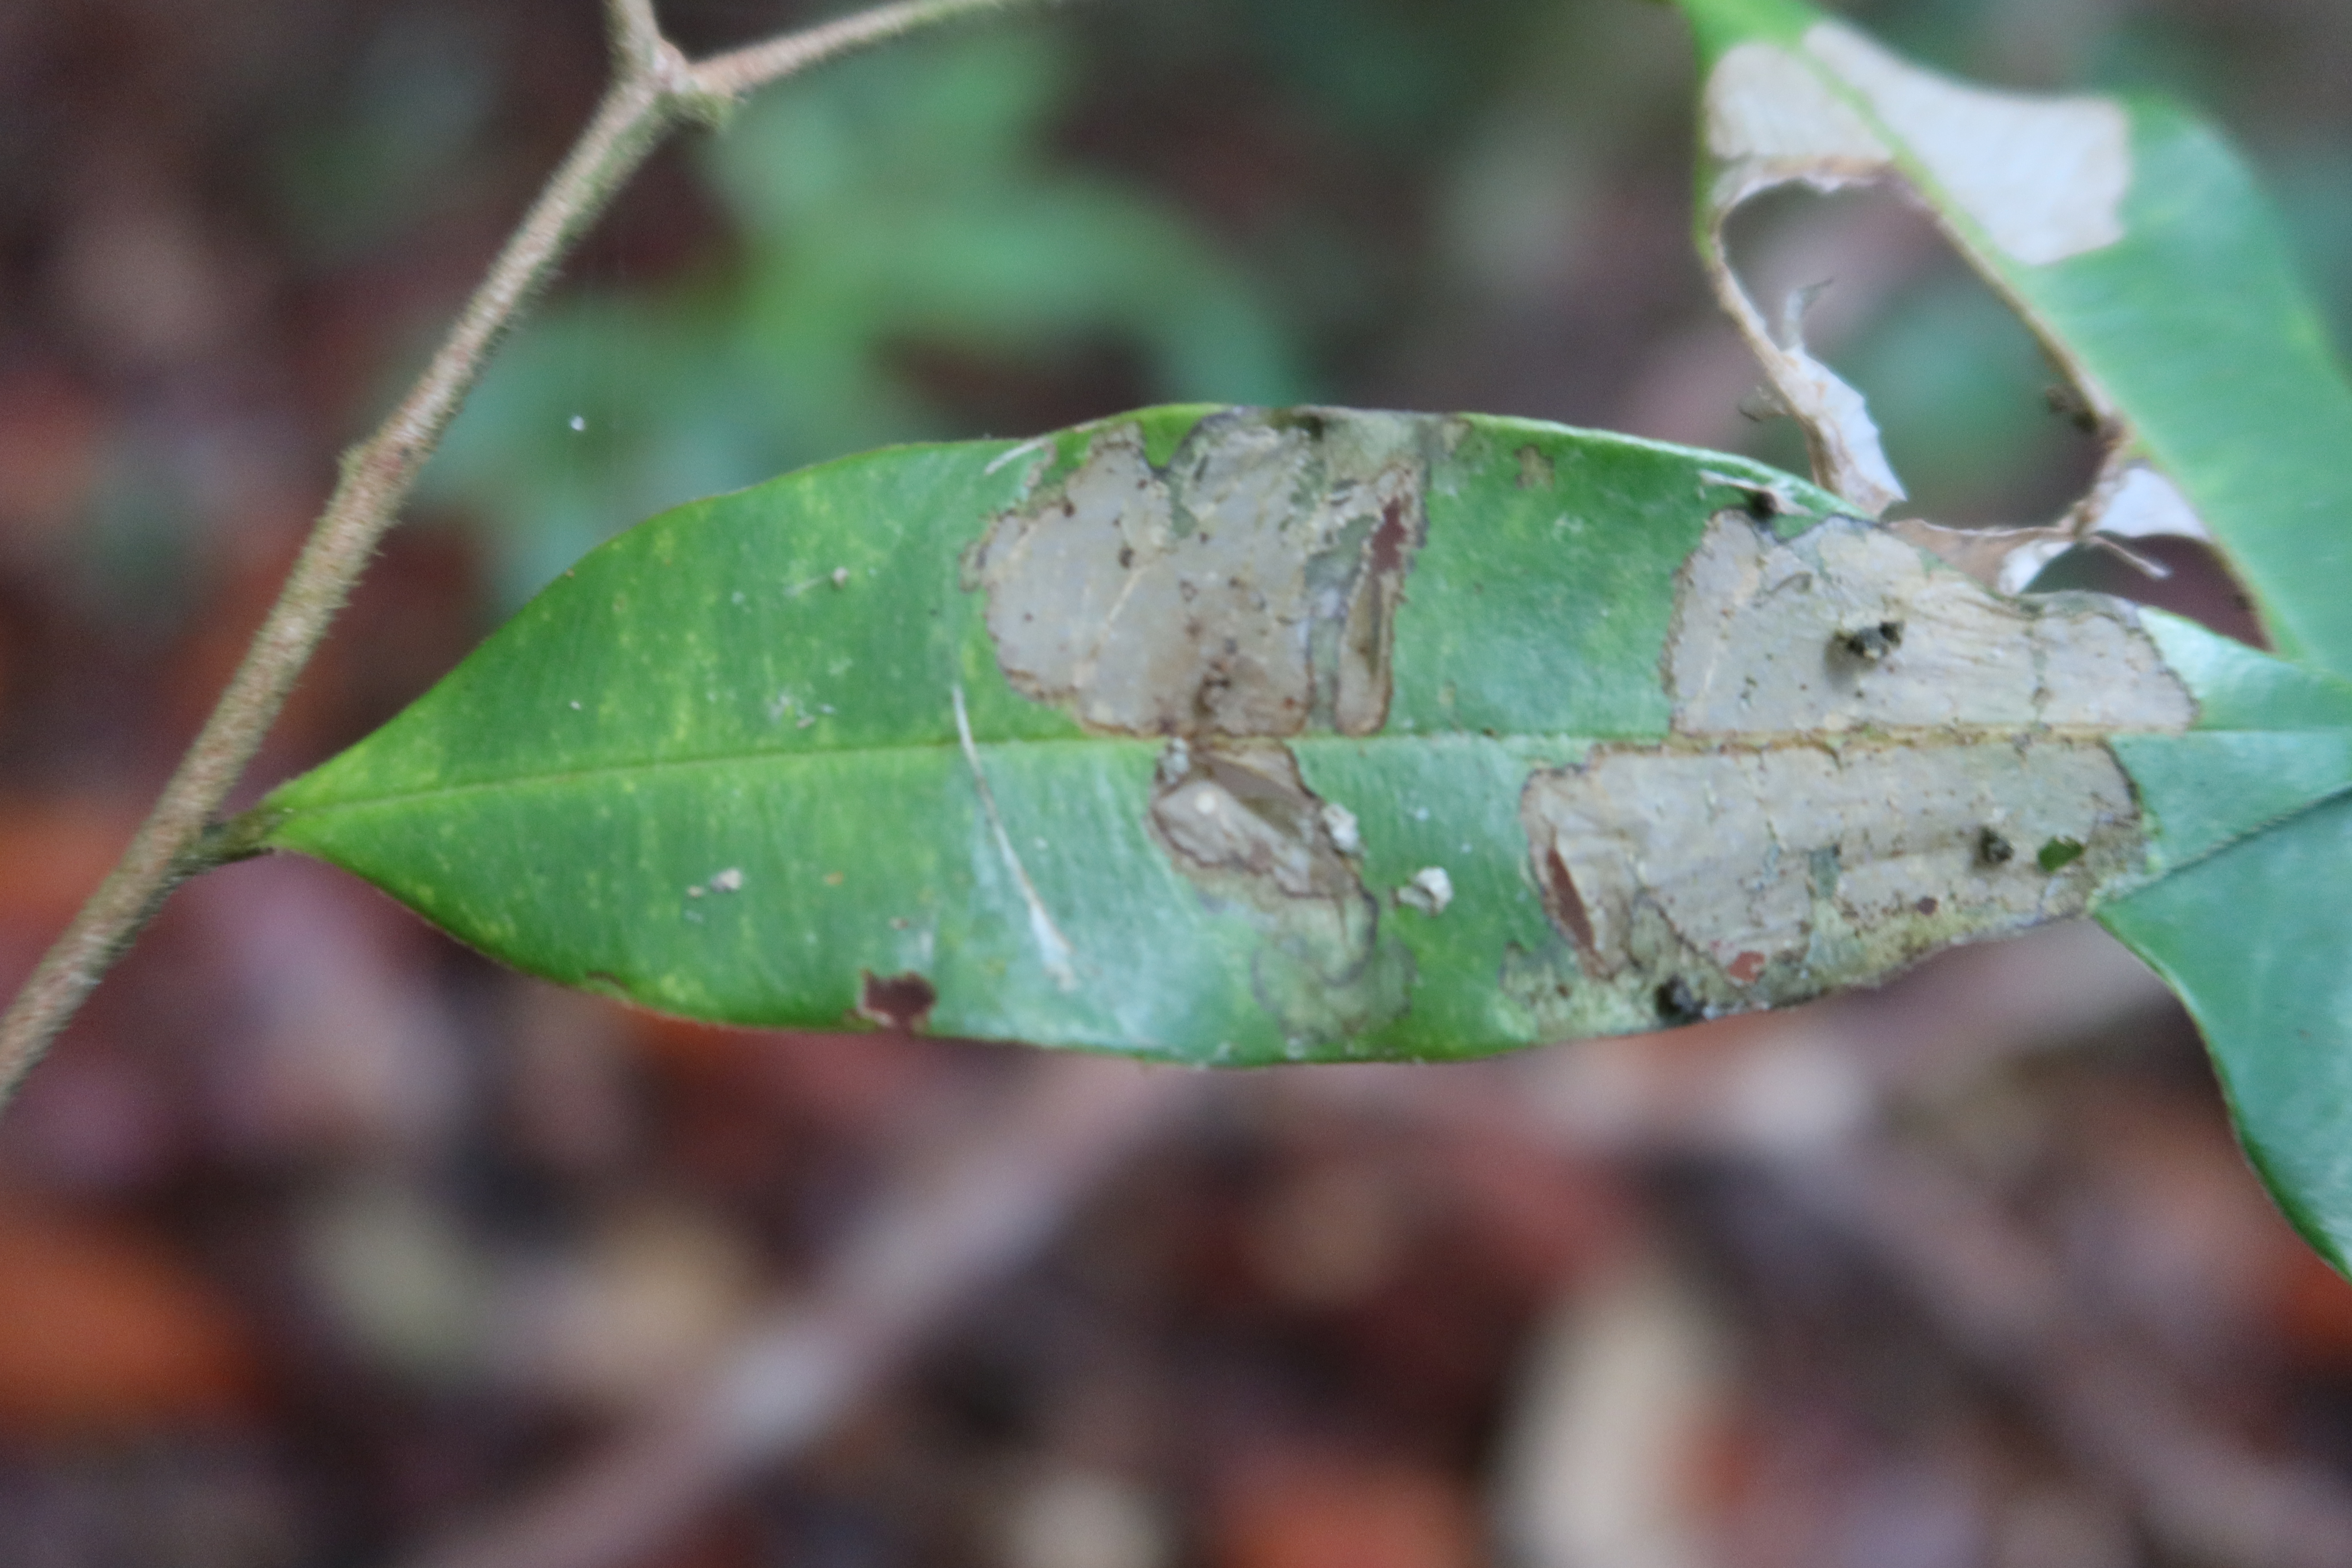
Label: Translucent lesion